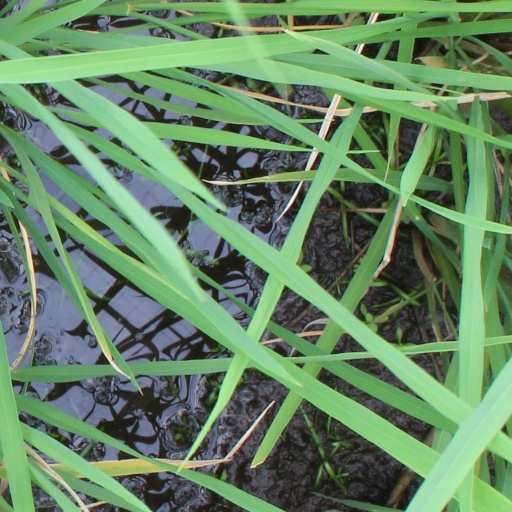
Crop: rice